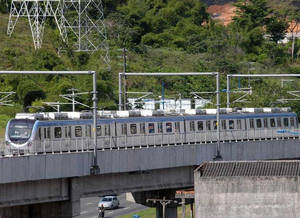
Le métro de Salvador est un réseau de lignes de métro desservant la ville de Salvador capitale de l'État de Bahia au Brésil peuplée d'environ 3 millions d'habitants. La première ligne a été inaugurée en 2014 et le réseau, toujours en cours de développement fin 2017, comporte 2 lignes totalisant 29 kilomètres.